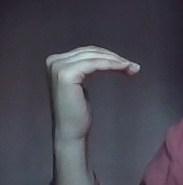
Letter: haa